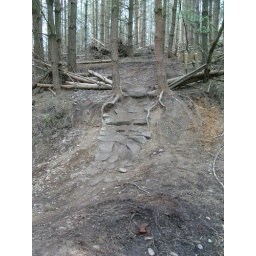
Werewolf drop. No, I didn't ride down that, I slithered down it in my bike shoes very precariously.